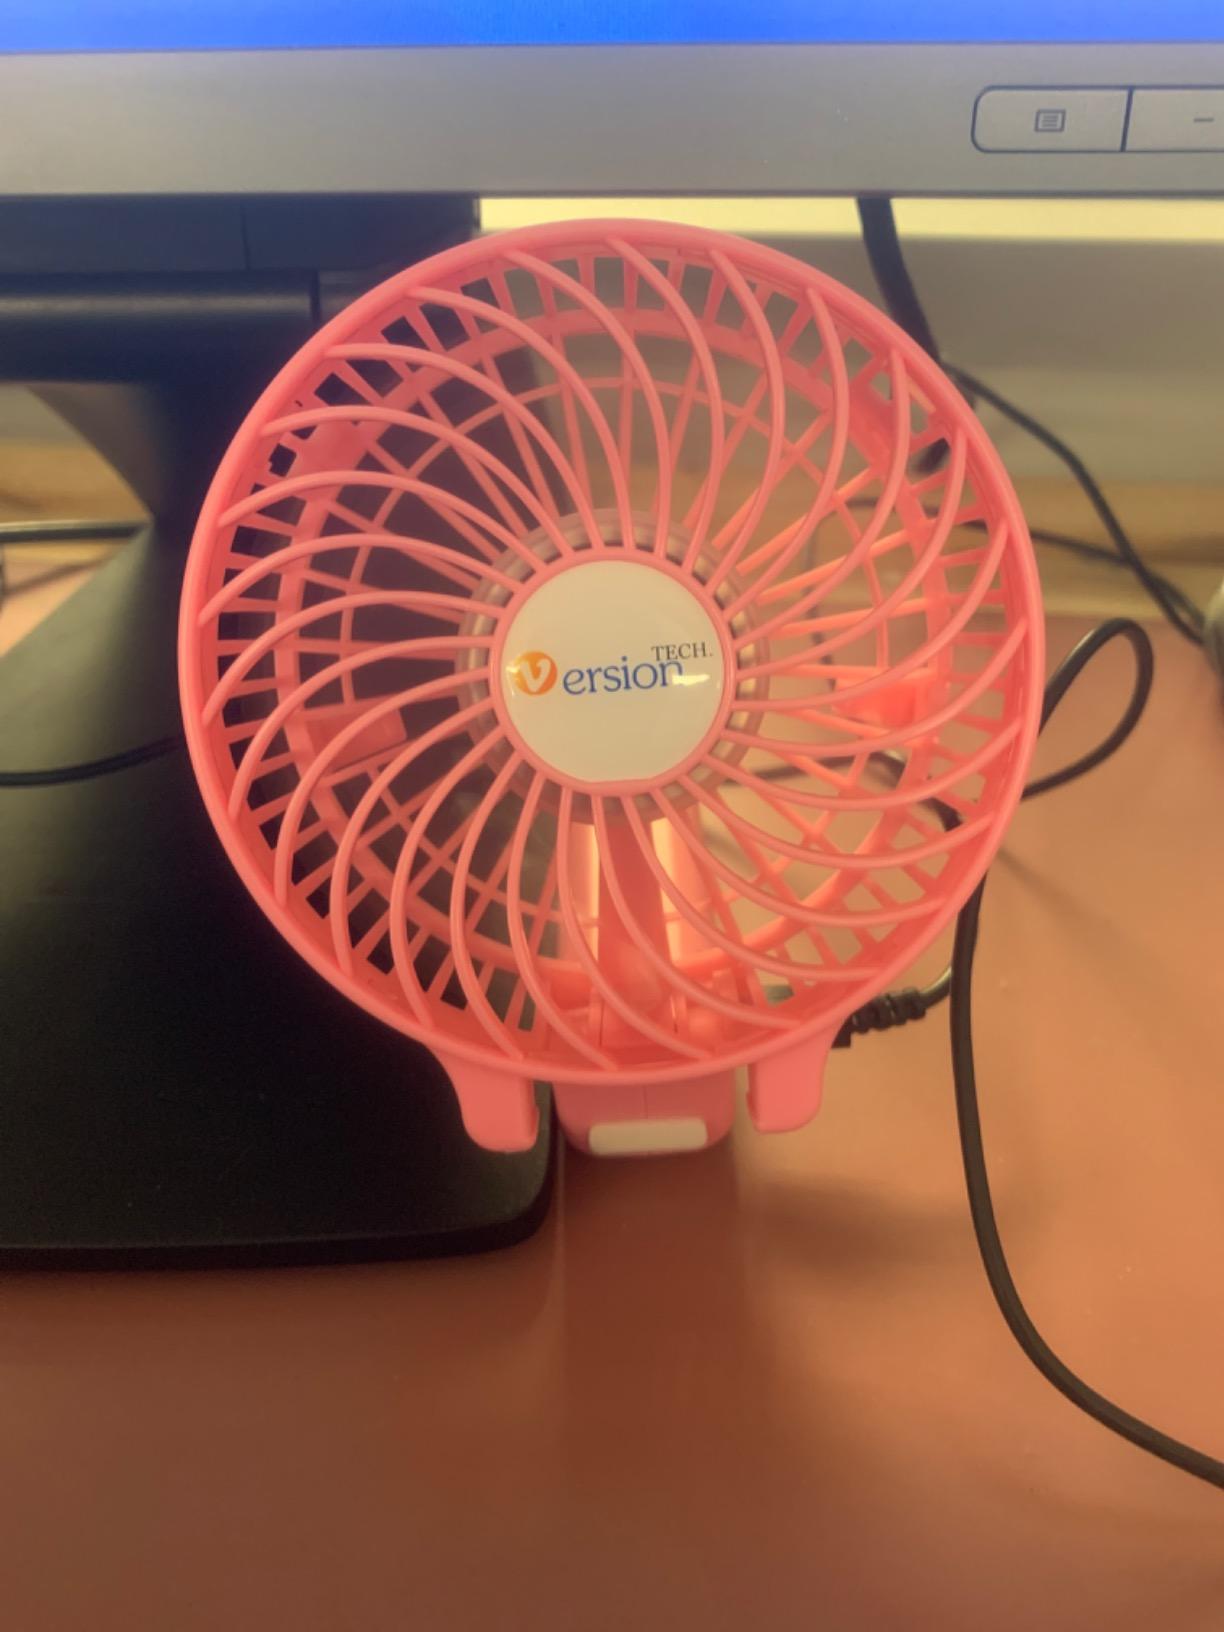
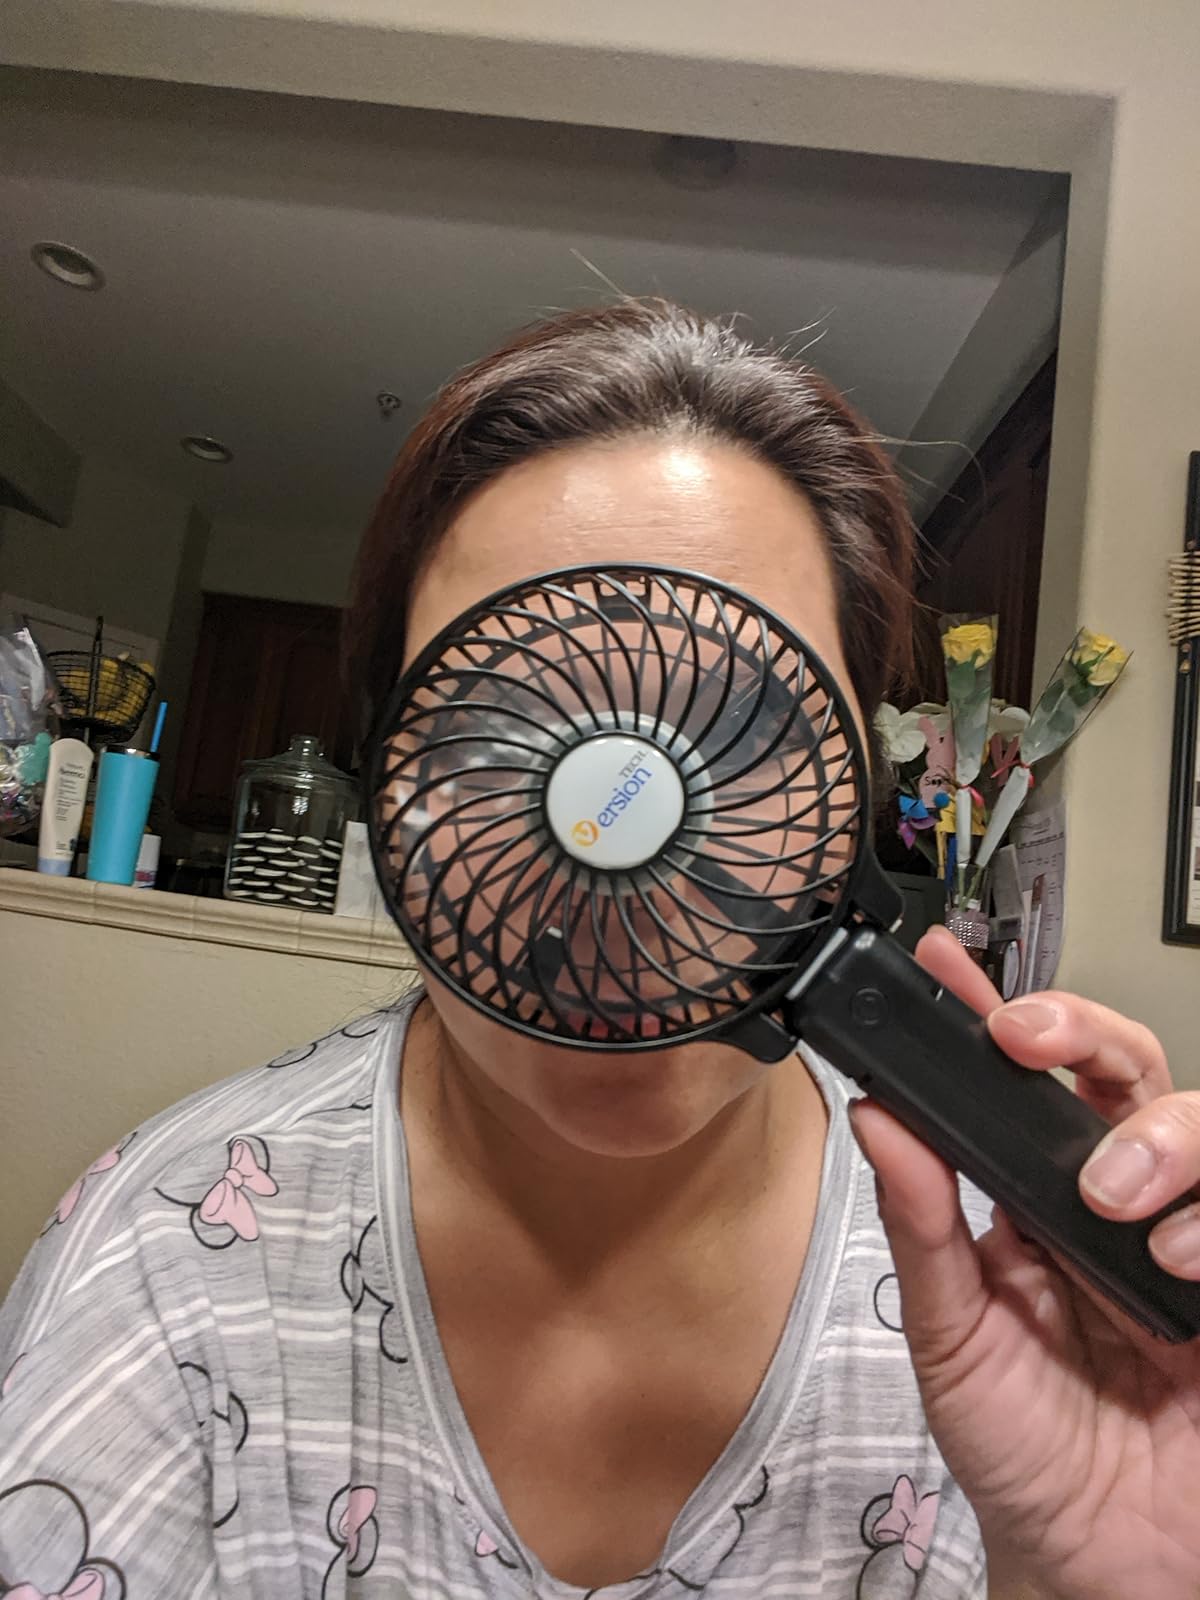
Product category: fan
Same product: no